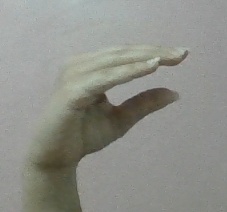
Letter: jeem